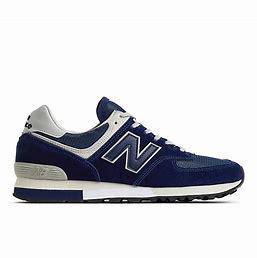
Brand: New
Model: Balance 576